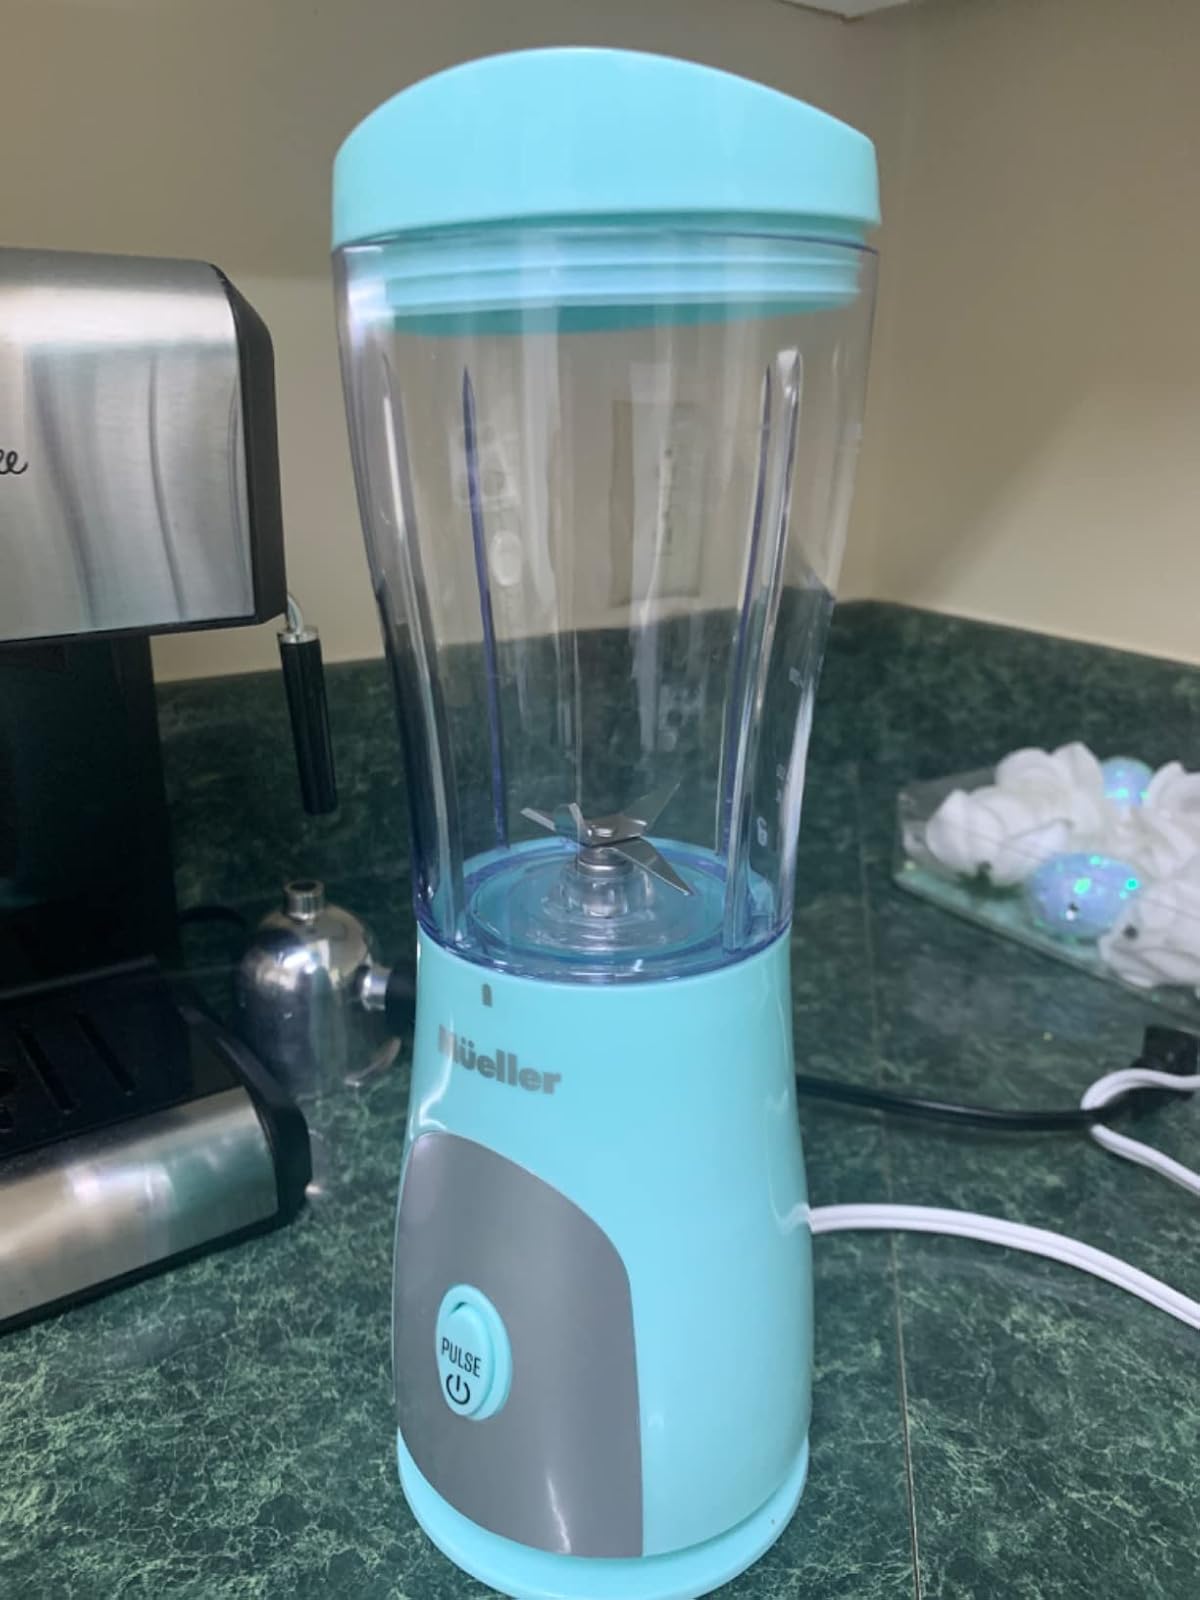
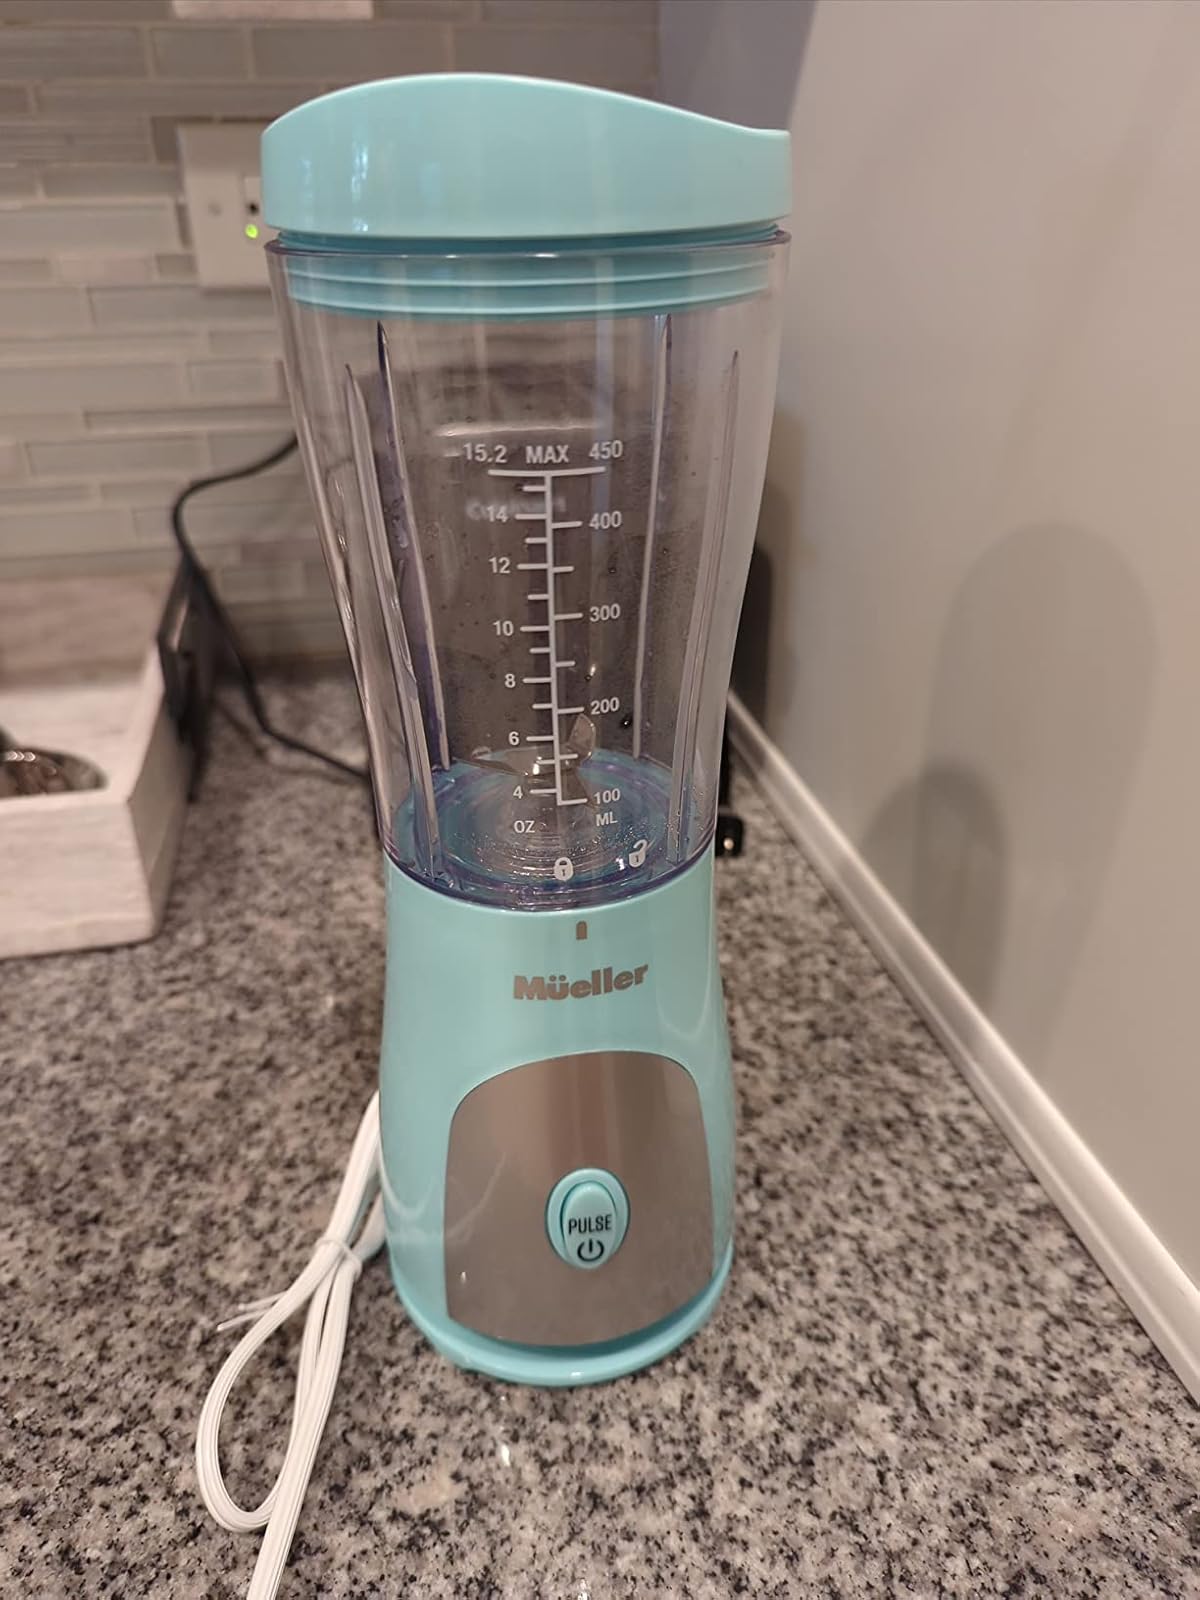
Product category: items_blender
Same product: yes